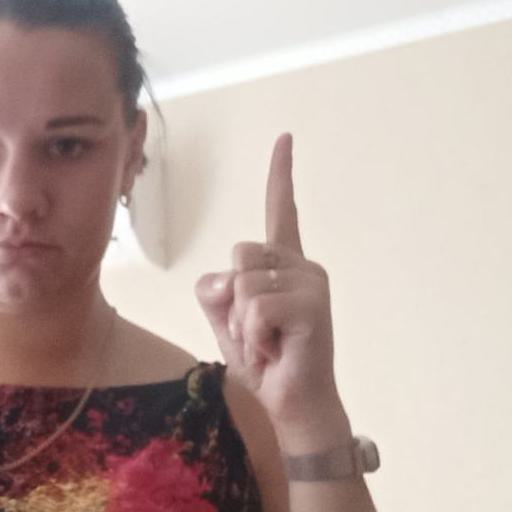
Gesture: one